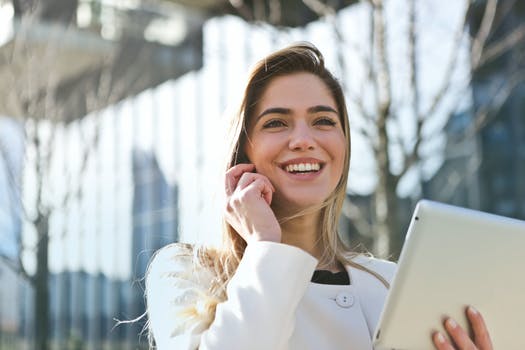
Label: No Watermark